Friendship's Death

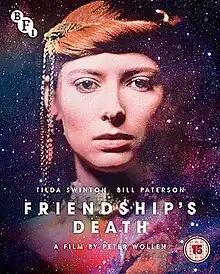
Film poster

Friendship's Death is a 1987 British science fiction drama film written and directed by Peter Wollen. Wollen's only solo feature, the film stars Tilda Swinton and Bill Paterson, and tells the story of the relationship between a British war correspondent and a female extraterrestrial robot who, intending to land at MIT, accidentally arrives in Amman, Jordan during the 1970 Black September conflict.